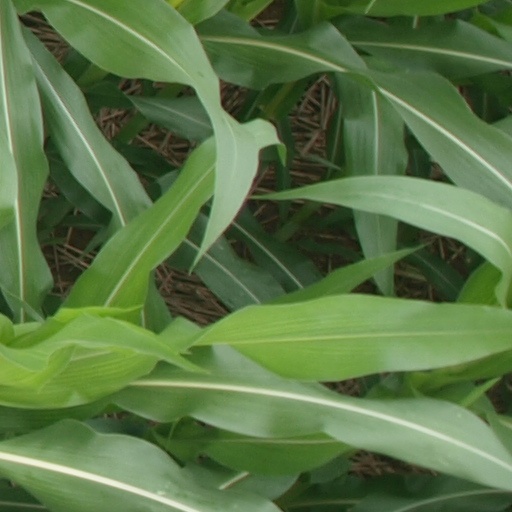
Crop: maize; corn